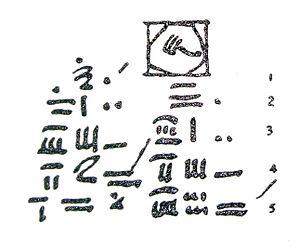
Problème R48 du papyrus Rhind